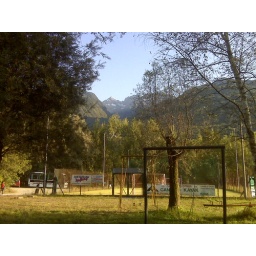
Rafting in het water van gesmolten sneeuw is best koud...